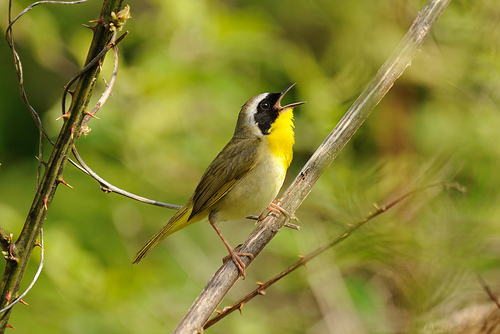
the bird has sharp and pointed beak, it has brown color beak, tarsus and feet, yellow throat.
throat and breast are yellow, eye brows are white, tail and secondaries are yellow and brown, cheeks are black, crown is brown.
the brown wings, the bill is short and pointed, the head is small compared to the body, and brown tarsus and feet.
this little bird has a white belly, black cheek patch, grey body and yellow throat.
this bird is mostly green with a black face, yellow throat, and a light green belly.
this bird has wings that are grey and has a yellow belly
this particular bird has a white belly and yellow breasts and throata multicolored bird with a yellow throat and breast, and black superciliary and cheekpatch.
a white bird with gray wings, yellow neck, black head and yellow bill.
a small multicolored bird, with a yellow throat, black cheek patch, and a sharp bill.
Species: Common Yellowthroat